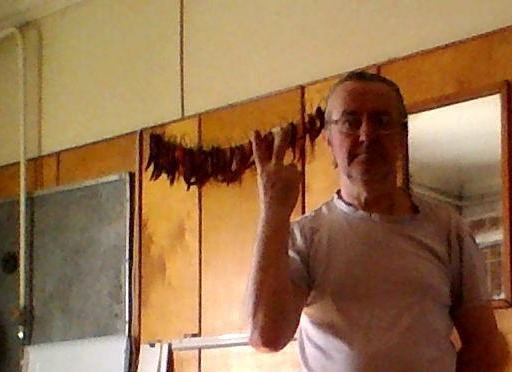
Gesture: peace_inverted